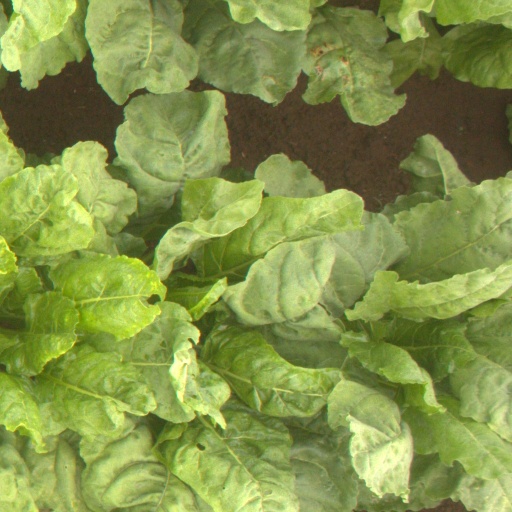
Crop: sugar beet